Fanny Gulick

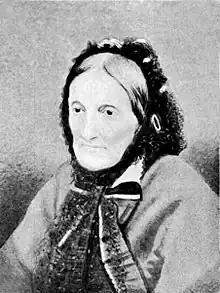
Fanny Hinckley Thomas Gulick (ca. 1876)

Fanny Gulick (born Frances Hinckley Thomas; April 16, 1798 – May 24, 1883) was an American Presbyterian missionary to the Hawaiian Kingdom and to Japan. Fanny and her husband, Rev. Peter Johnson Gulick had eight children, seven of whom also became missionaries. She was the first to instruct the island women in plaiting the straw-like covering of the sugarcane blossom into materials for hats and bonnets — an industry that soon became an important one.